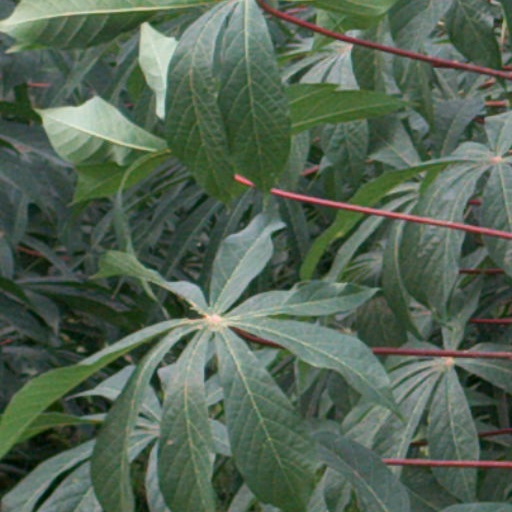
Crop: cassava